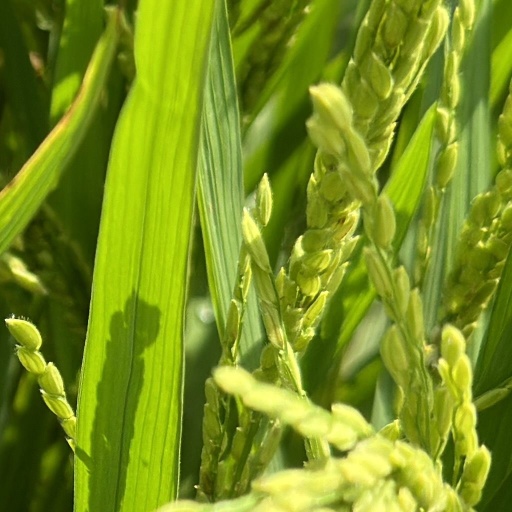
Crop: rice